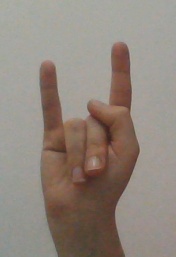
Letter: la